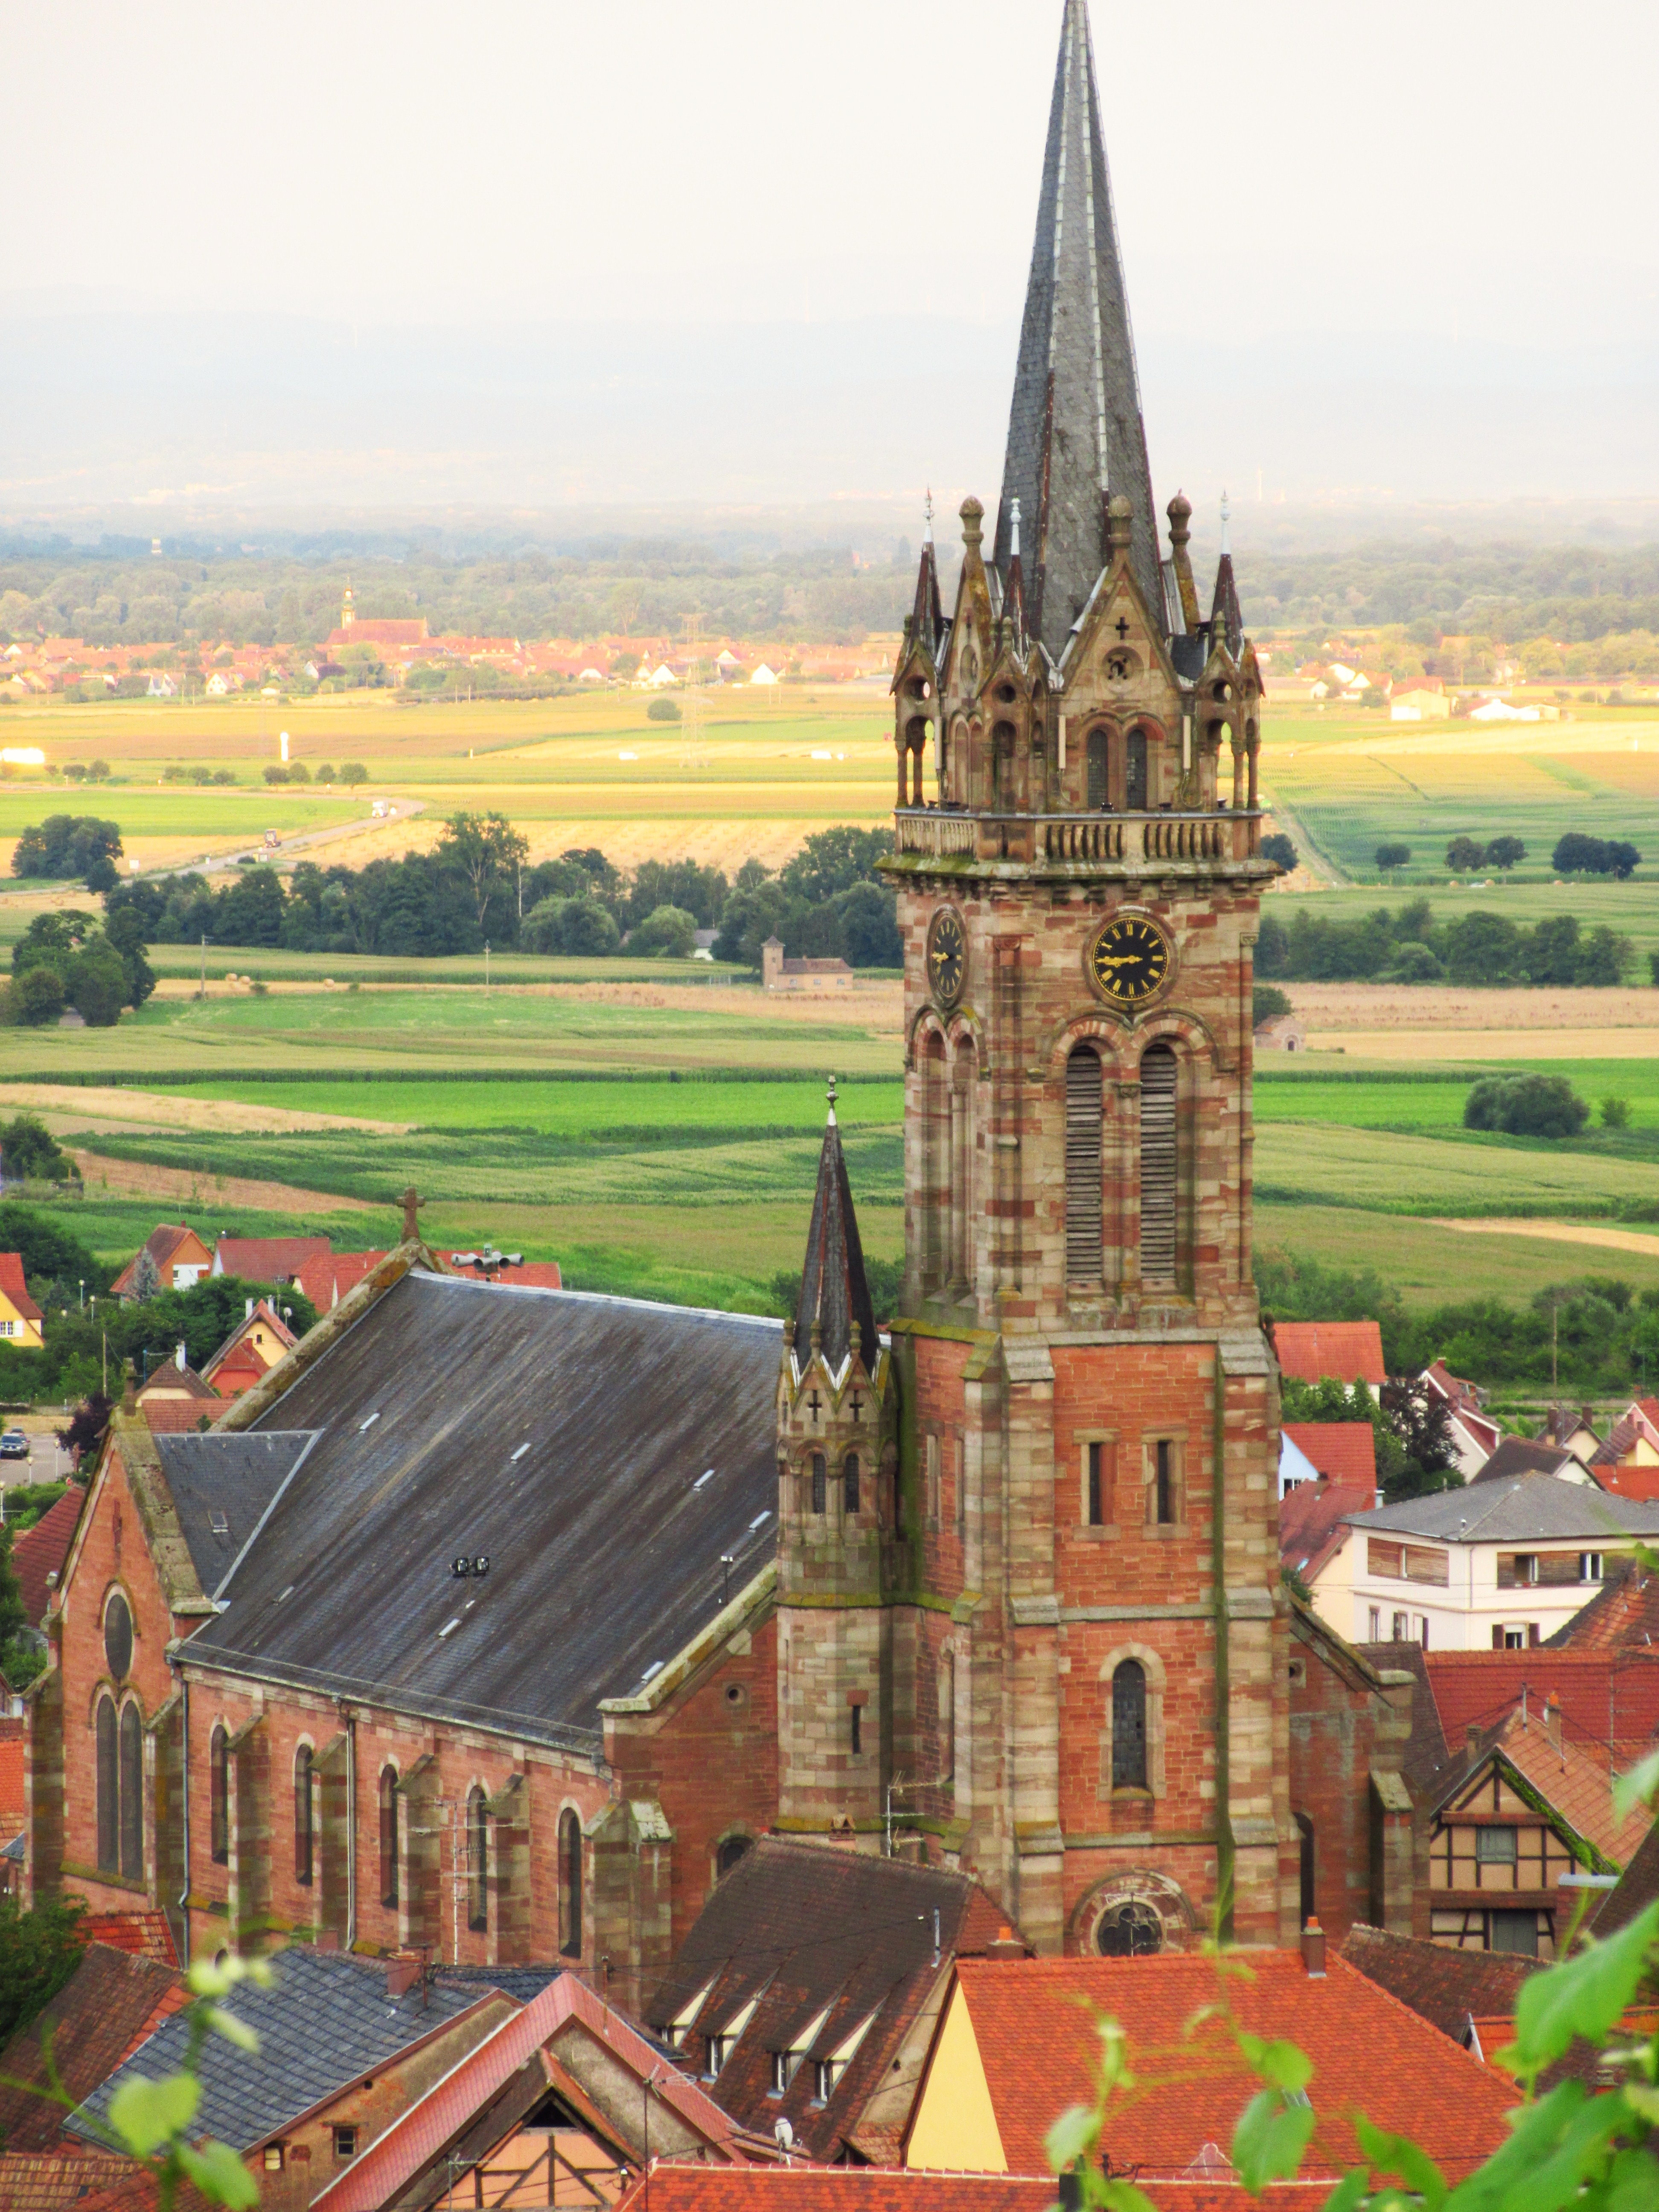
architecture, town, building, old, sandstone, cityscape, france, tower, religion, landmark, church, cathedral, tourism, place of worship, catholic, spire, history, former, alsace, dambach city, human settlement